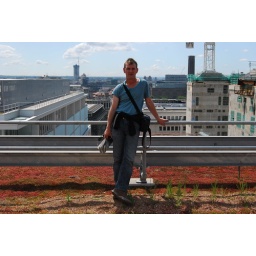
Dusty Gedge on the green roof on Evershed's 1 Wood Street building in the City of London